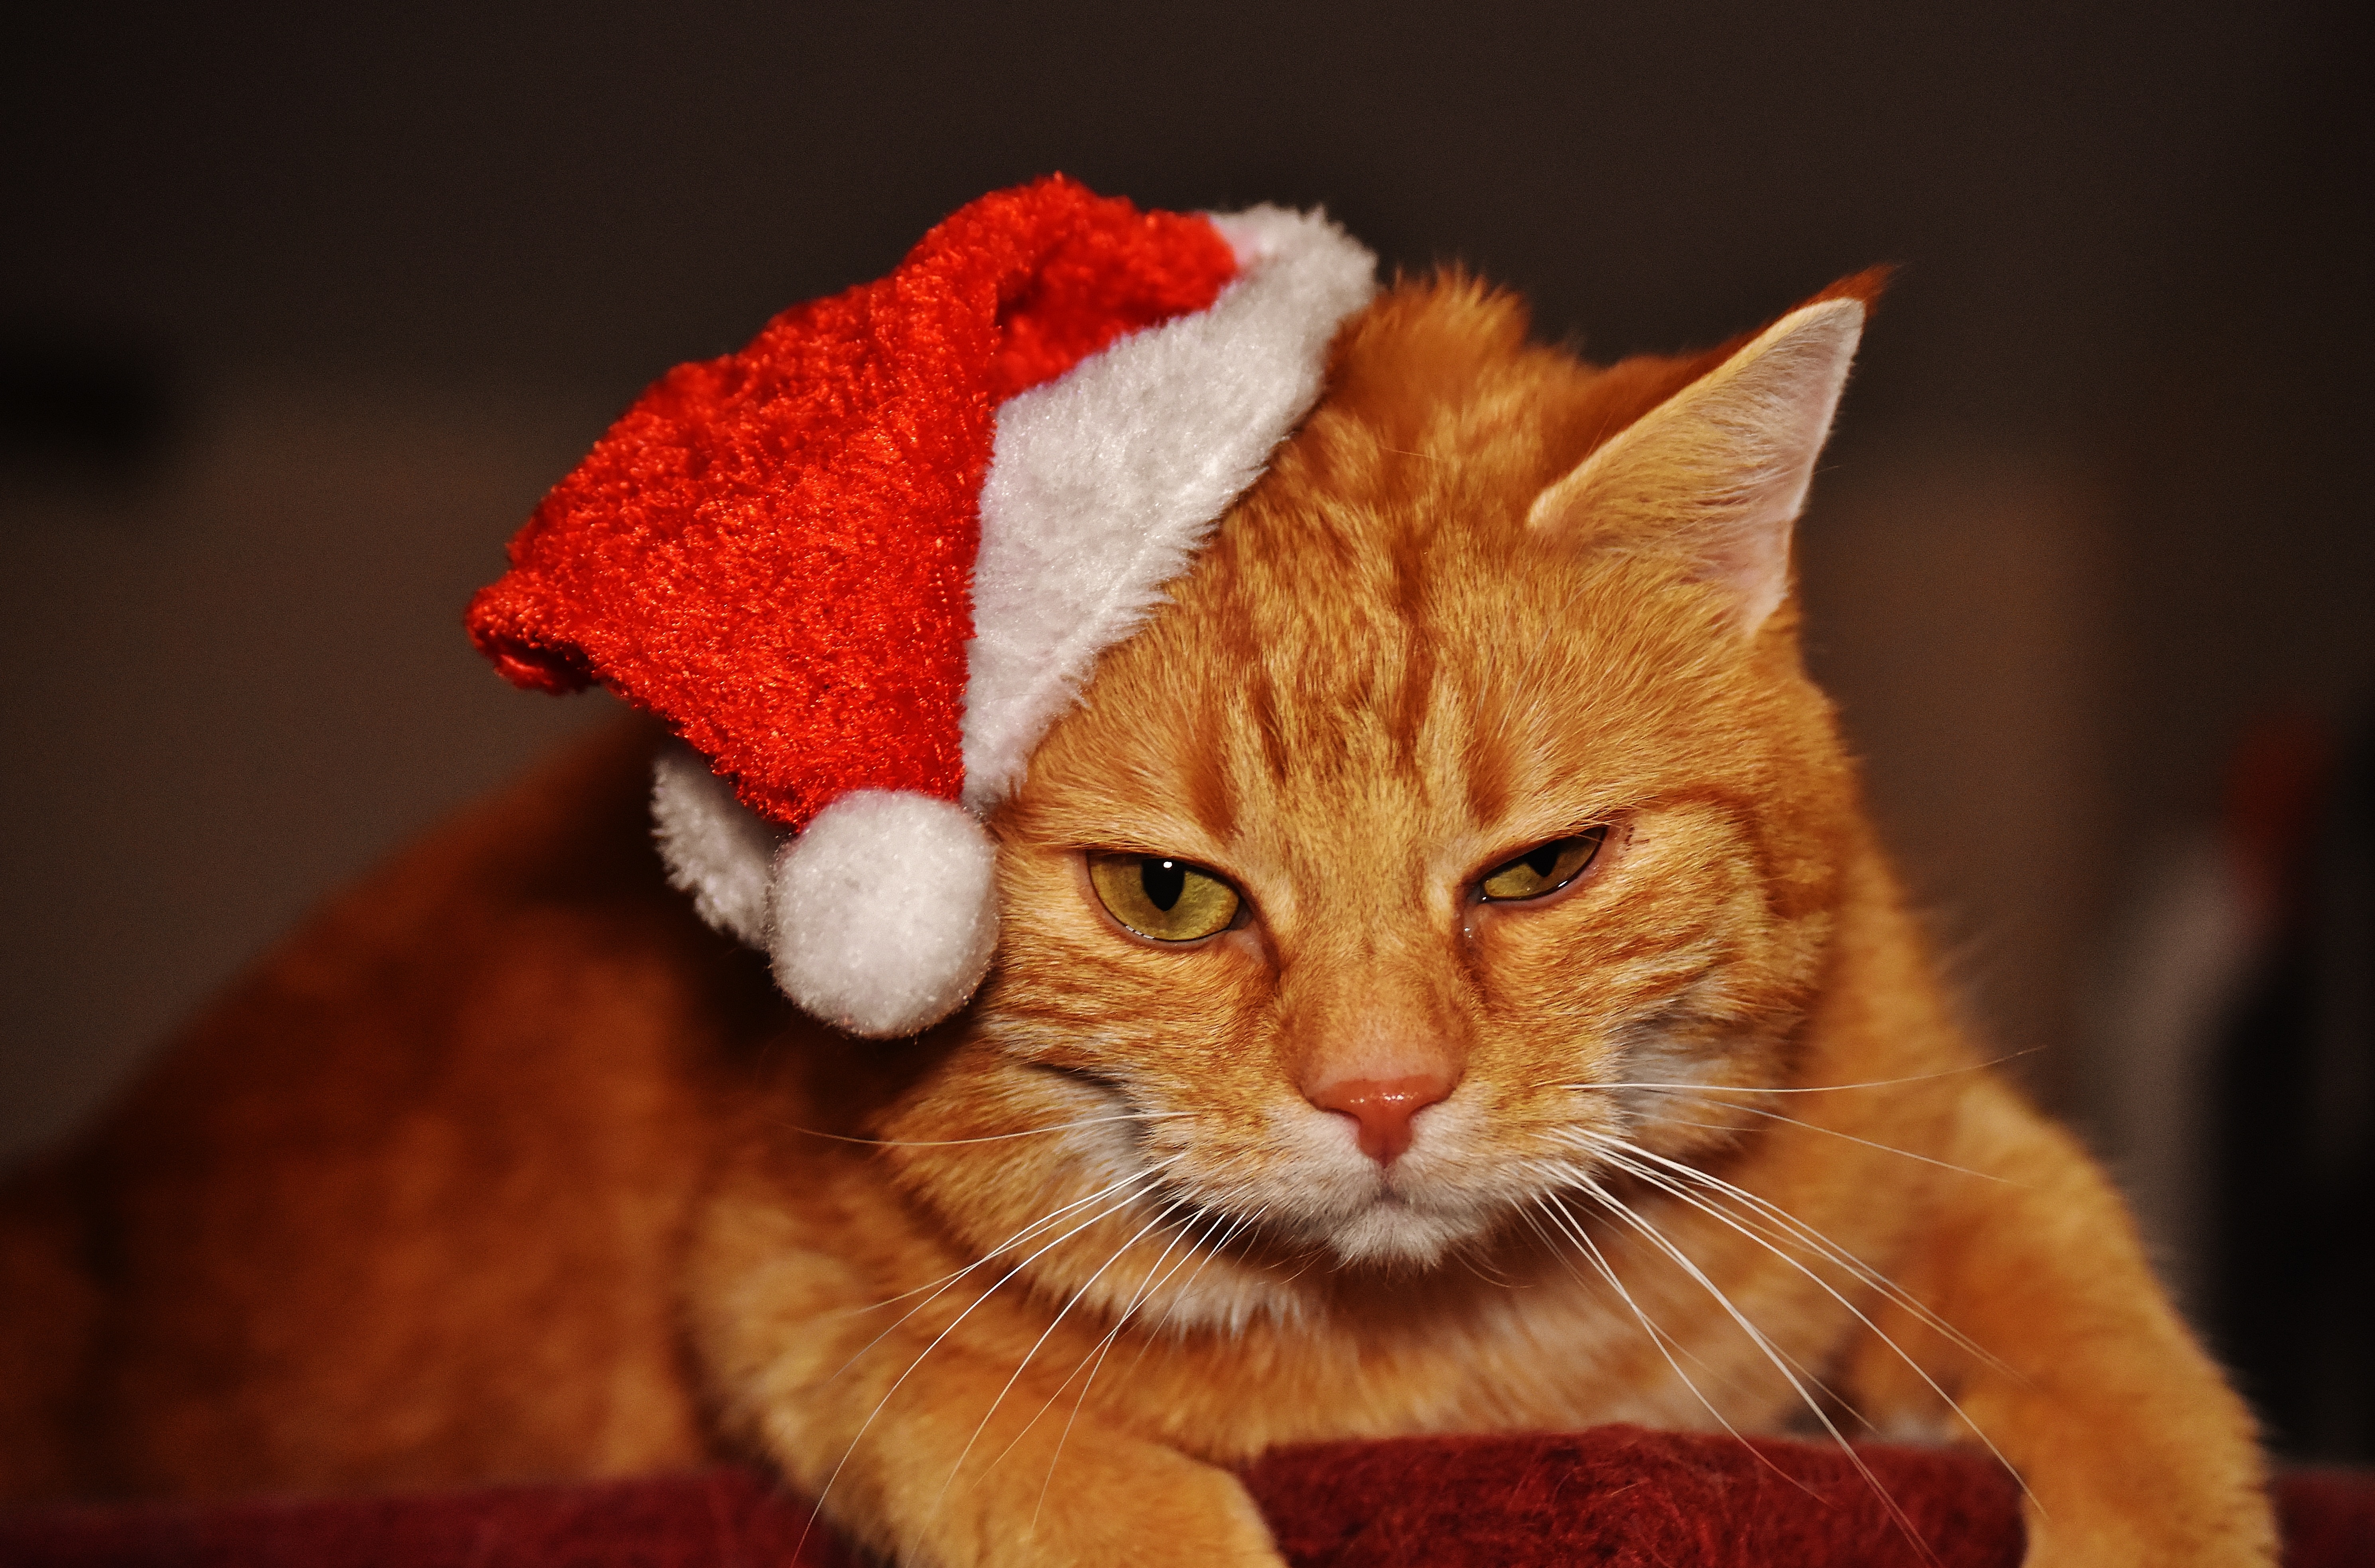
sweet, animal, cute, pet, fur, red, kitten, cat, mammal, christmas, playful, close up, santa hat, nose, whiskers, tiger, adidas, vertebrate, funny, cuddly, animal world, domestic cat, mackerel, cat face, macro photography, young cat, red mackerel tabby, red cat, cat's eyes, tabby cat, small to medium sized cats, cat like mammal